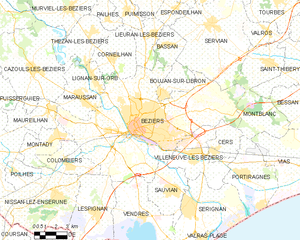
Béziers
Kort over kommunen
Kort over kommunen
Béziers er en by i Hérault, i Sydfrankrig.